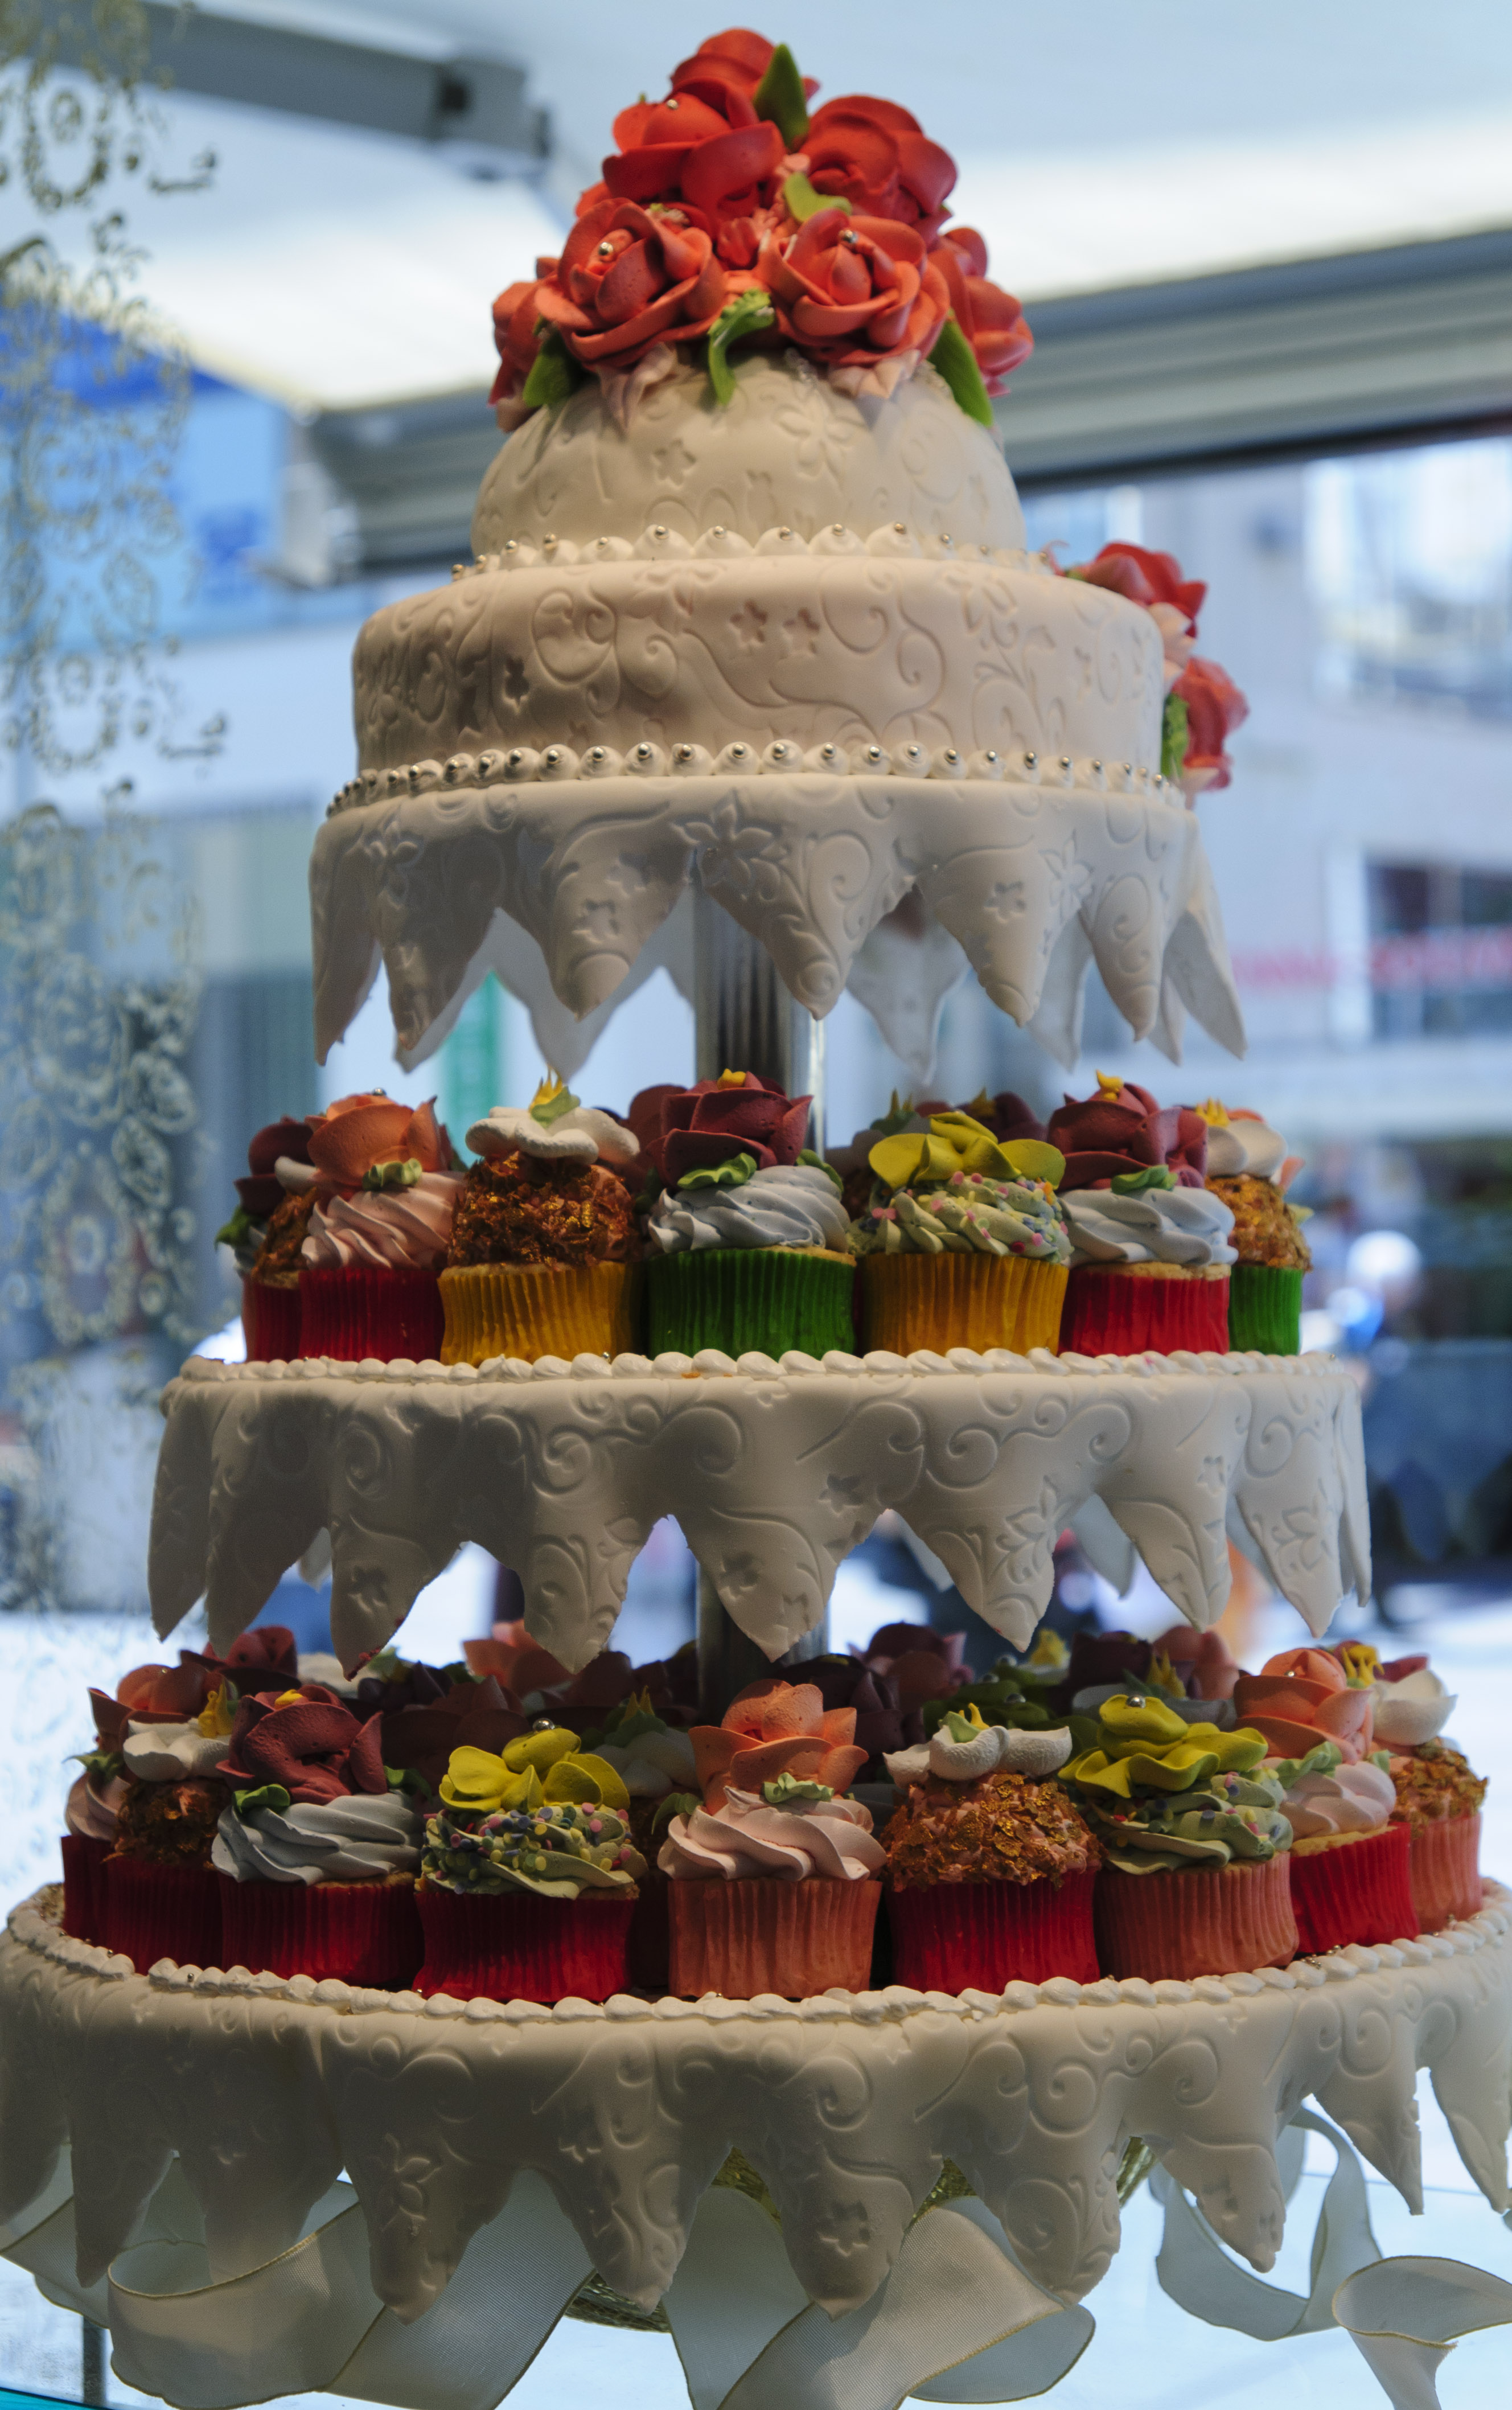
food, nikon, cupcake, dessert, cake, icing, vienna, sweetness, d300, vien, wedding cake, buttercream, cake decorating